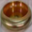
Label: bowl